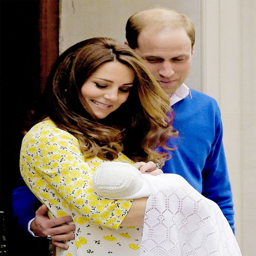
it 's a girl , beautiful picture with their new baby daughter .